Oranienburg station

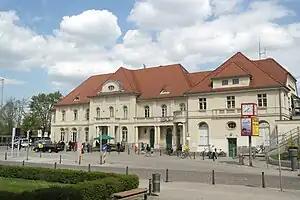
Oranienburg railway station

Oranienburg is a railway station located in Oranienburg, Germany. The station was opened in 1877 is located on the Berlin Northern Railway and the now closed Nauen–Oranienburg railway and Oranienburg–Velten railway. The train services are operated by Deutsche Bahn and Niederbarnimer Eisenbahn.